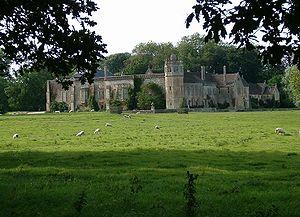
L’abbaye de Lacock est une ancienne abbaye anglaise de chanoinesses augustiniennes fondée en 1232 et dissoute en 1539. Elle est située à Lacock dans le Wiltshire.